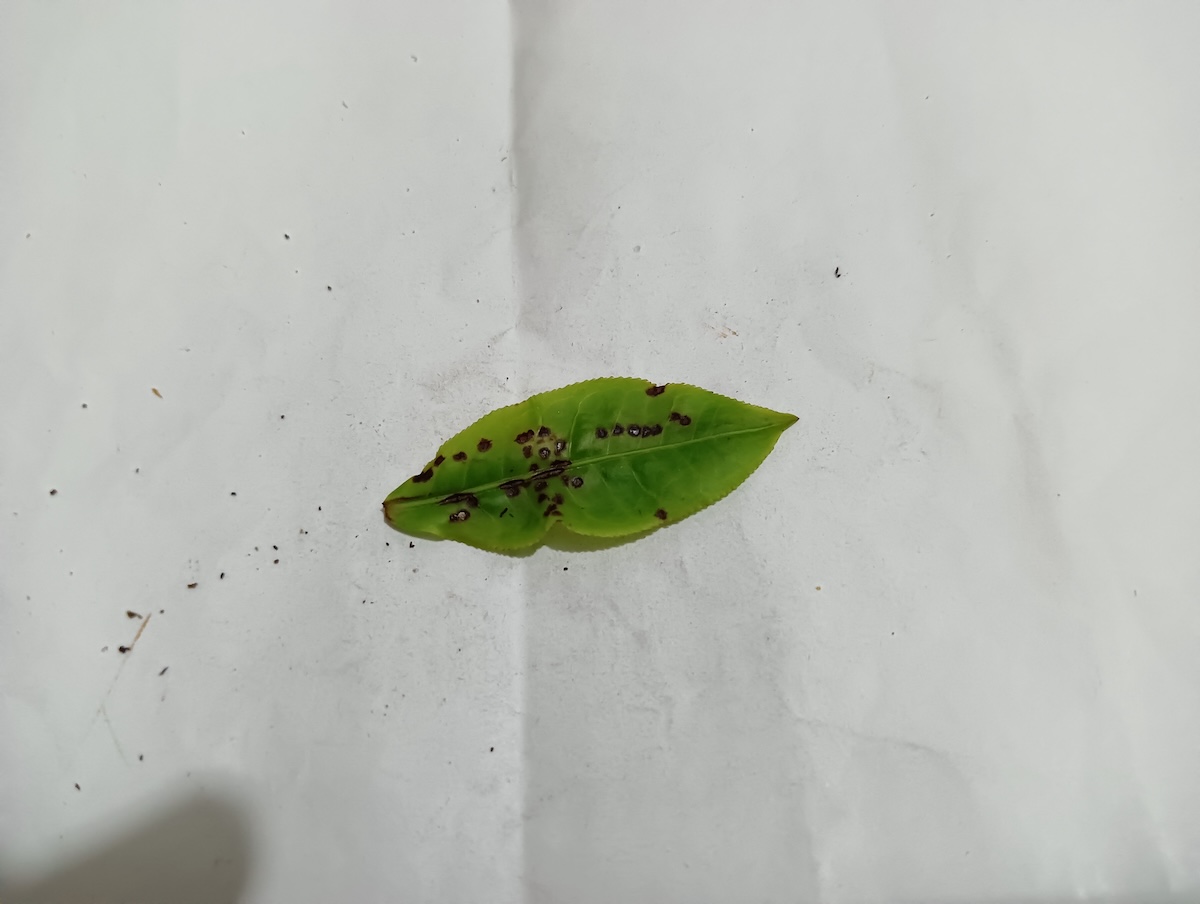
Label: Helopeltis